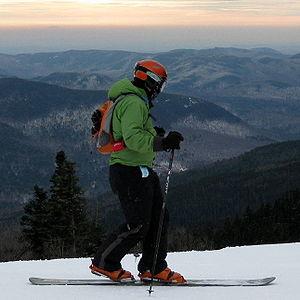
Le teleboard est l'un des nombreux sports de glisse dérivés du ski, en même temps que l'outil qui permet de le pratiquer.
Un bâton de ski permet au skieur de prendre appui sur la neige et participe à son équilibre lors de ses évolutions. Toujours utilisés par paire, les bâtons permettent, selon les disciplines, de prendre appui dans les montées ou lors de conversions ou dans les virages. En effet, le planté de bâton est une phase importante dans le déclenchement du virage, quel que soit le niveau du skieur. Enfin, ils permettent au skieur de garantir sa stabilité, en particulier à vitesse élevée.